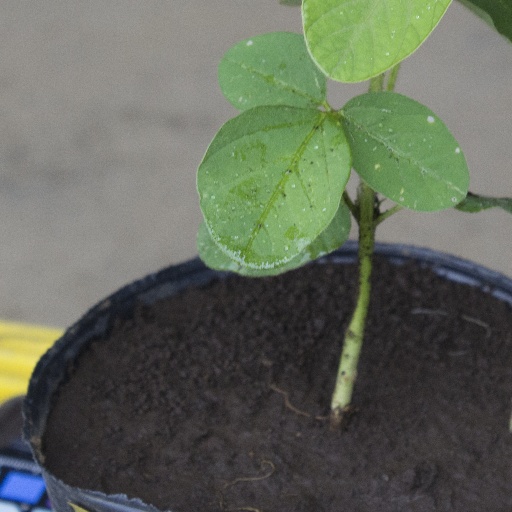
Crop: soybean